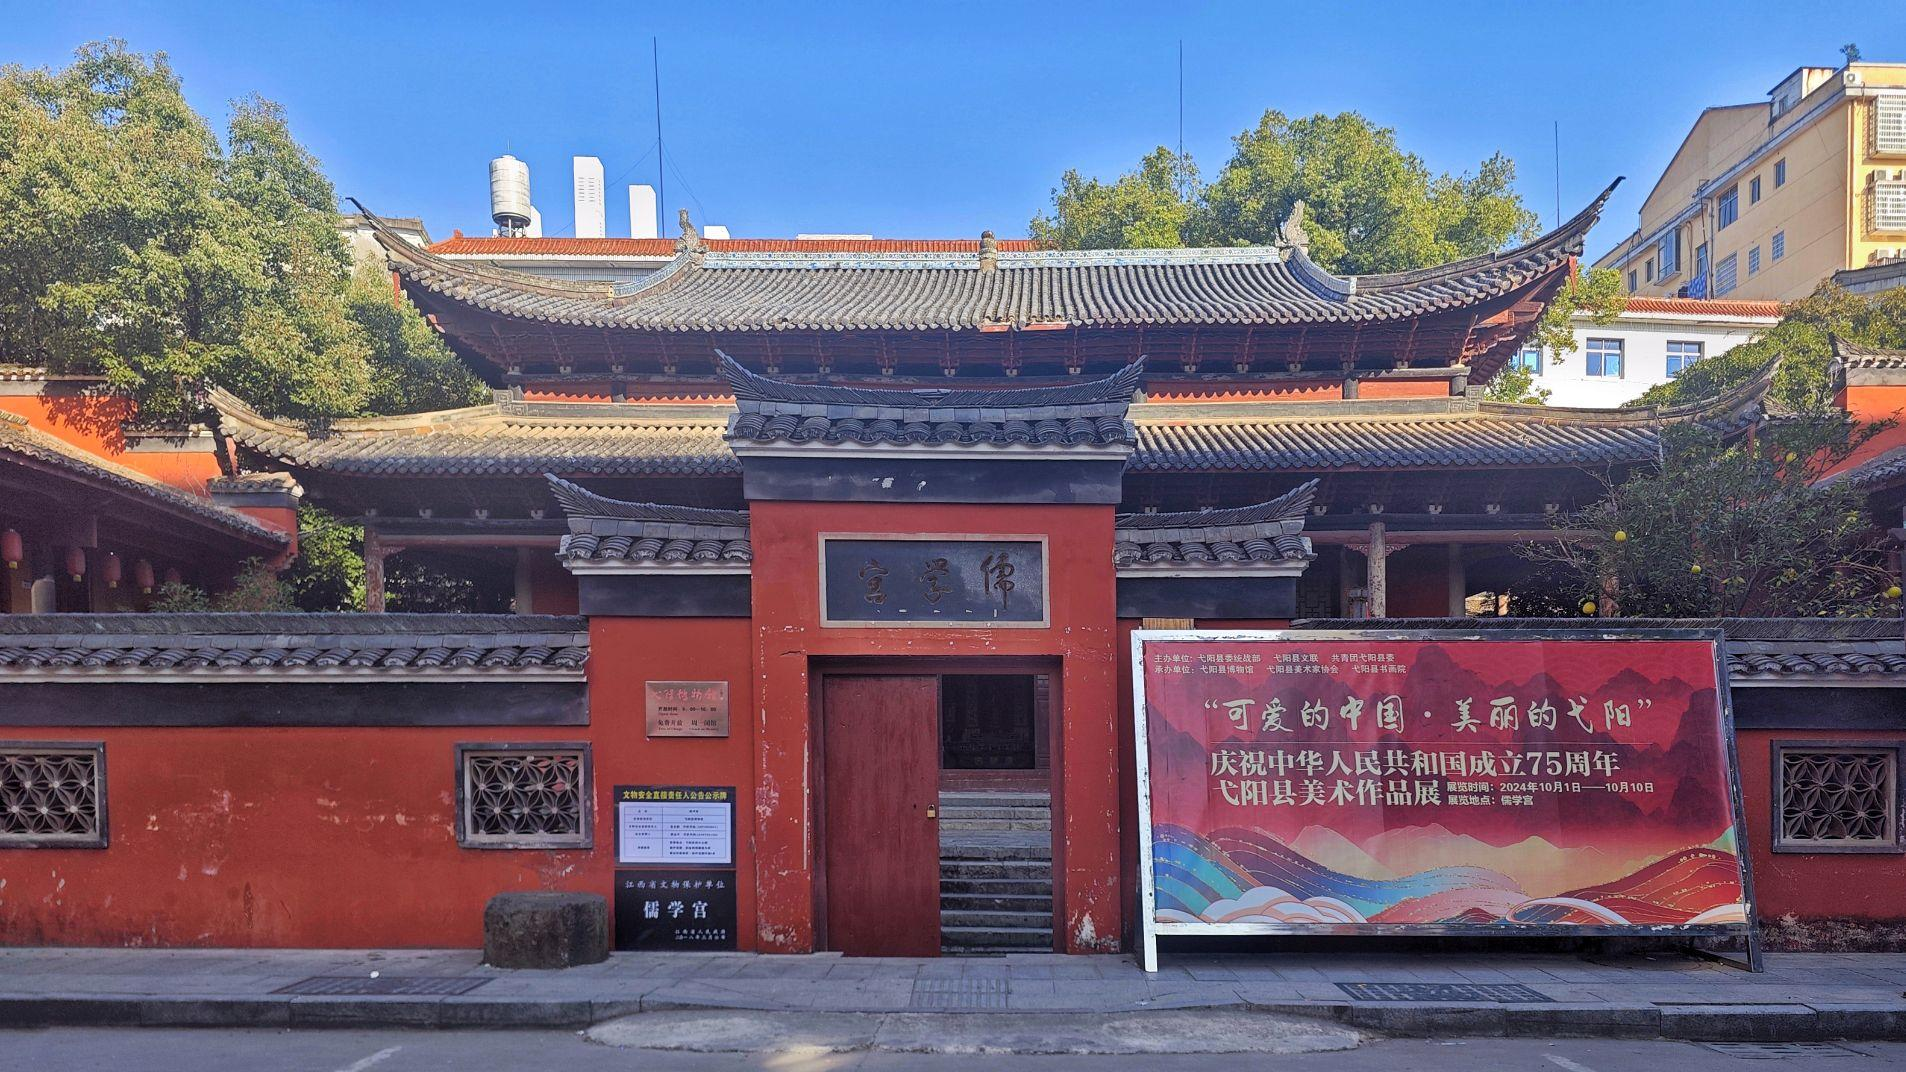
地标名称：儒学宫
所在城市：上饶市·弋阳县